Elvis Dumervil

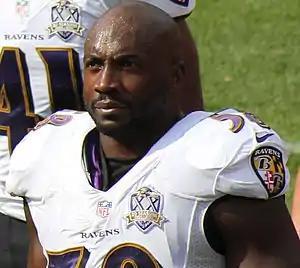
Dumervil with the Baltimore Ravens in 2015

Elvis Kool Dumervil (born January 19, 1984) is an American former professional football player who was a defensive end and linebacker for 12 seasons in the National Football League (NFL). He played college football for the Louisville Cardinals, winning the Bronko Nagurski Trophy and Ted Hendricks Award as a senior, and was selected by the Denver Broncos in the fourth round of the 2006 NFL draft.